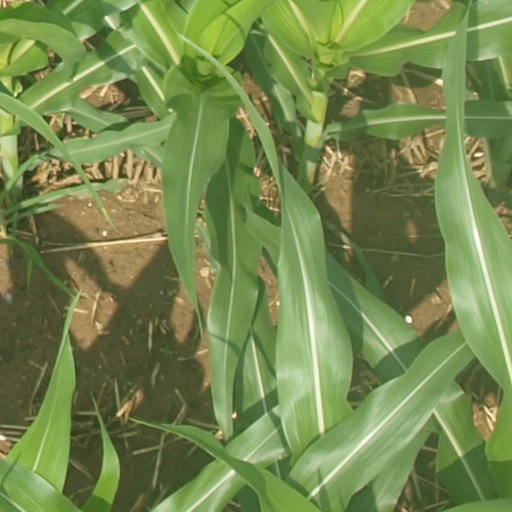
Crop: maize; corn